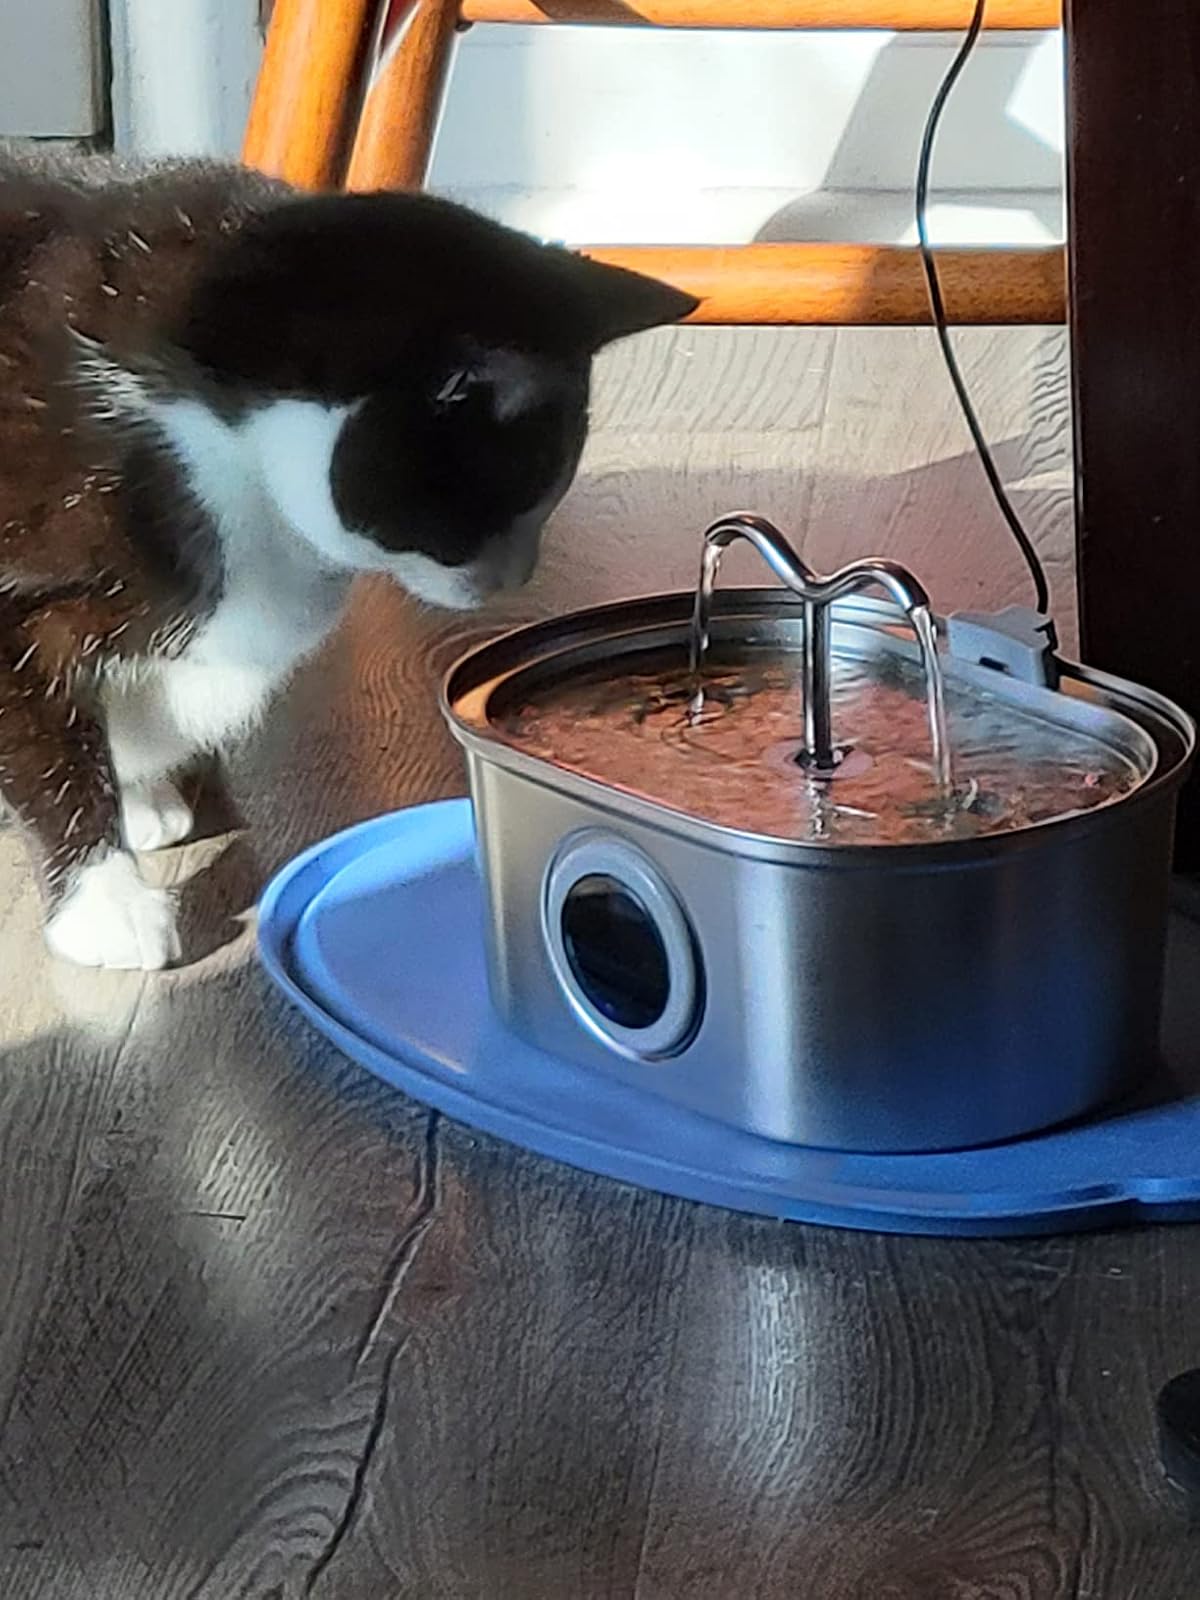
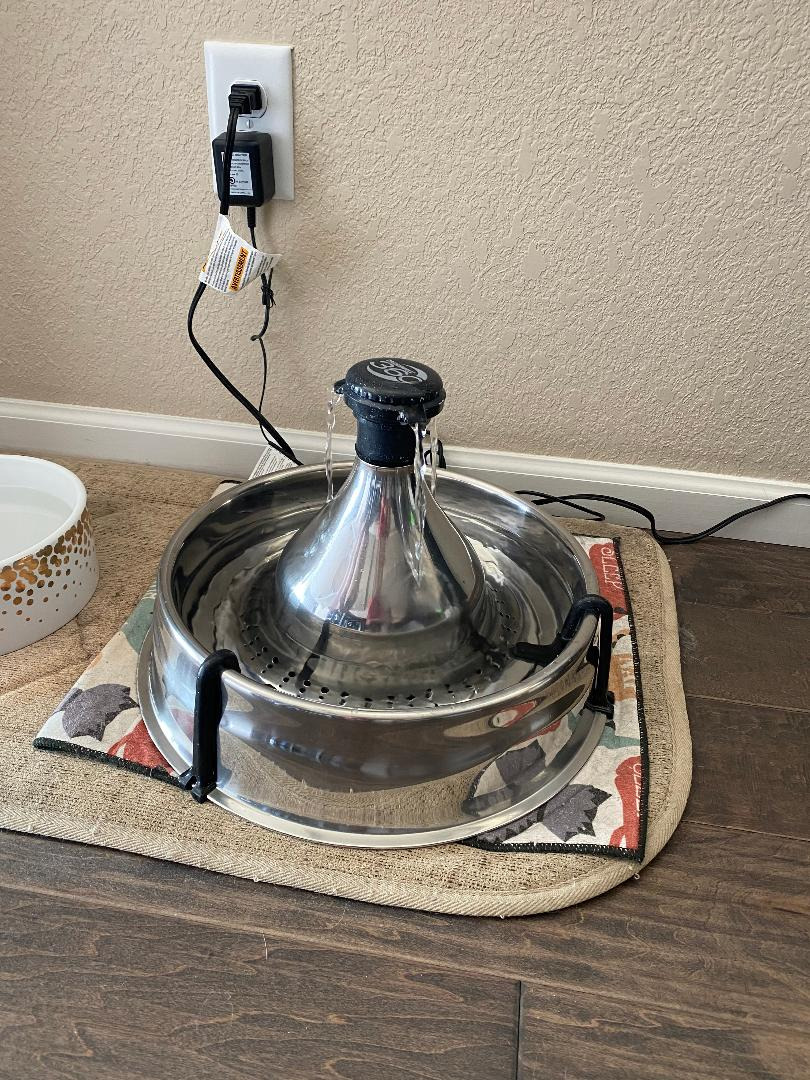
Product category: items_bowl
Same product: no